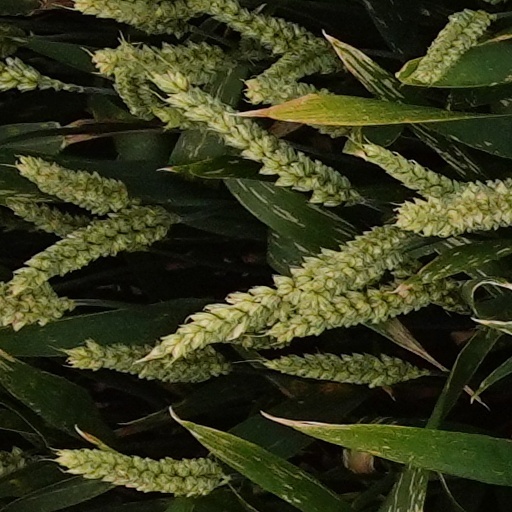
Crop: wheat